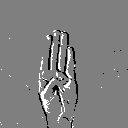
ASL letter: b